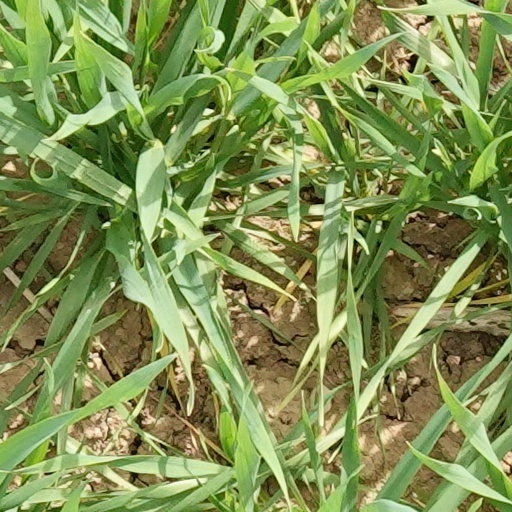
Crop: wheat